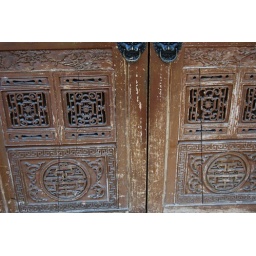
A wonderfully detailed door at the entrance to a building in the old city of Shanghai